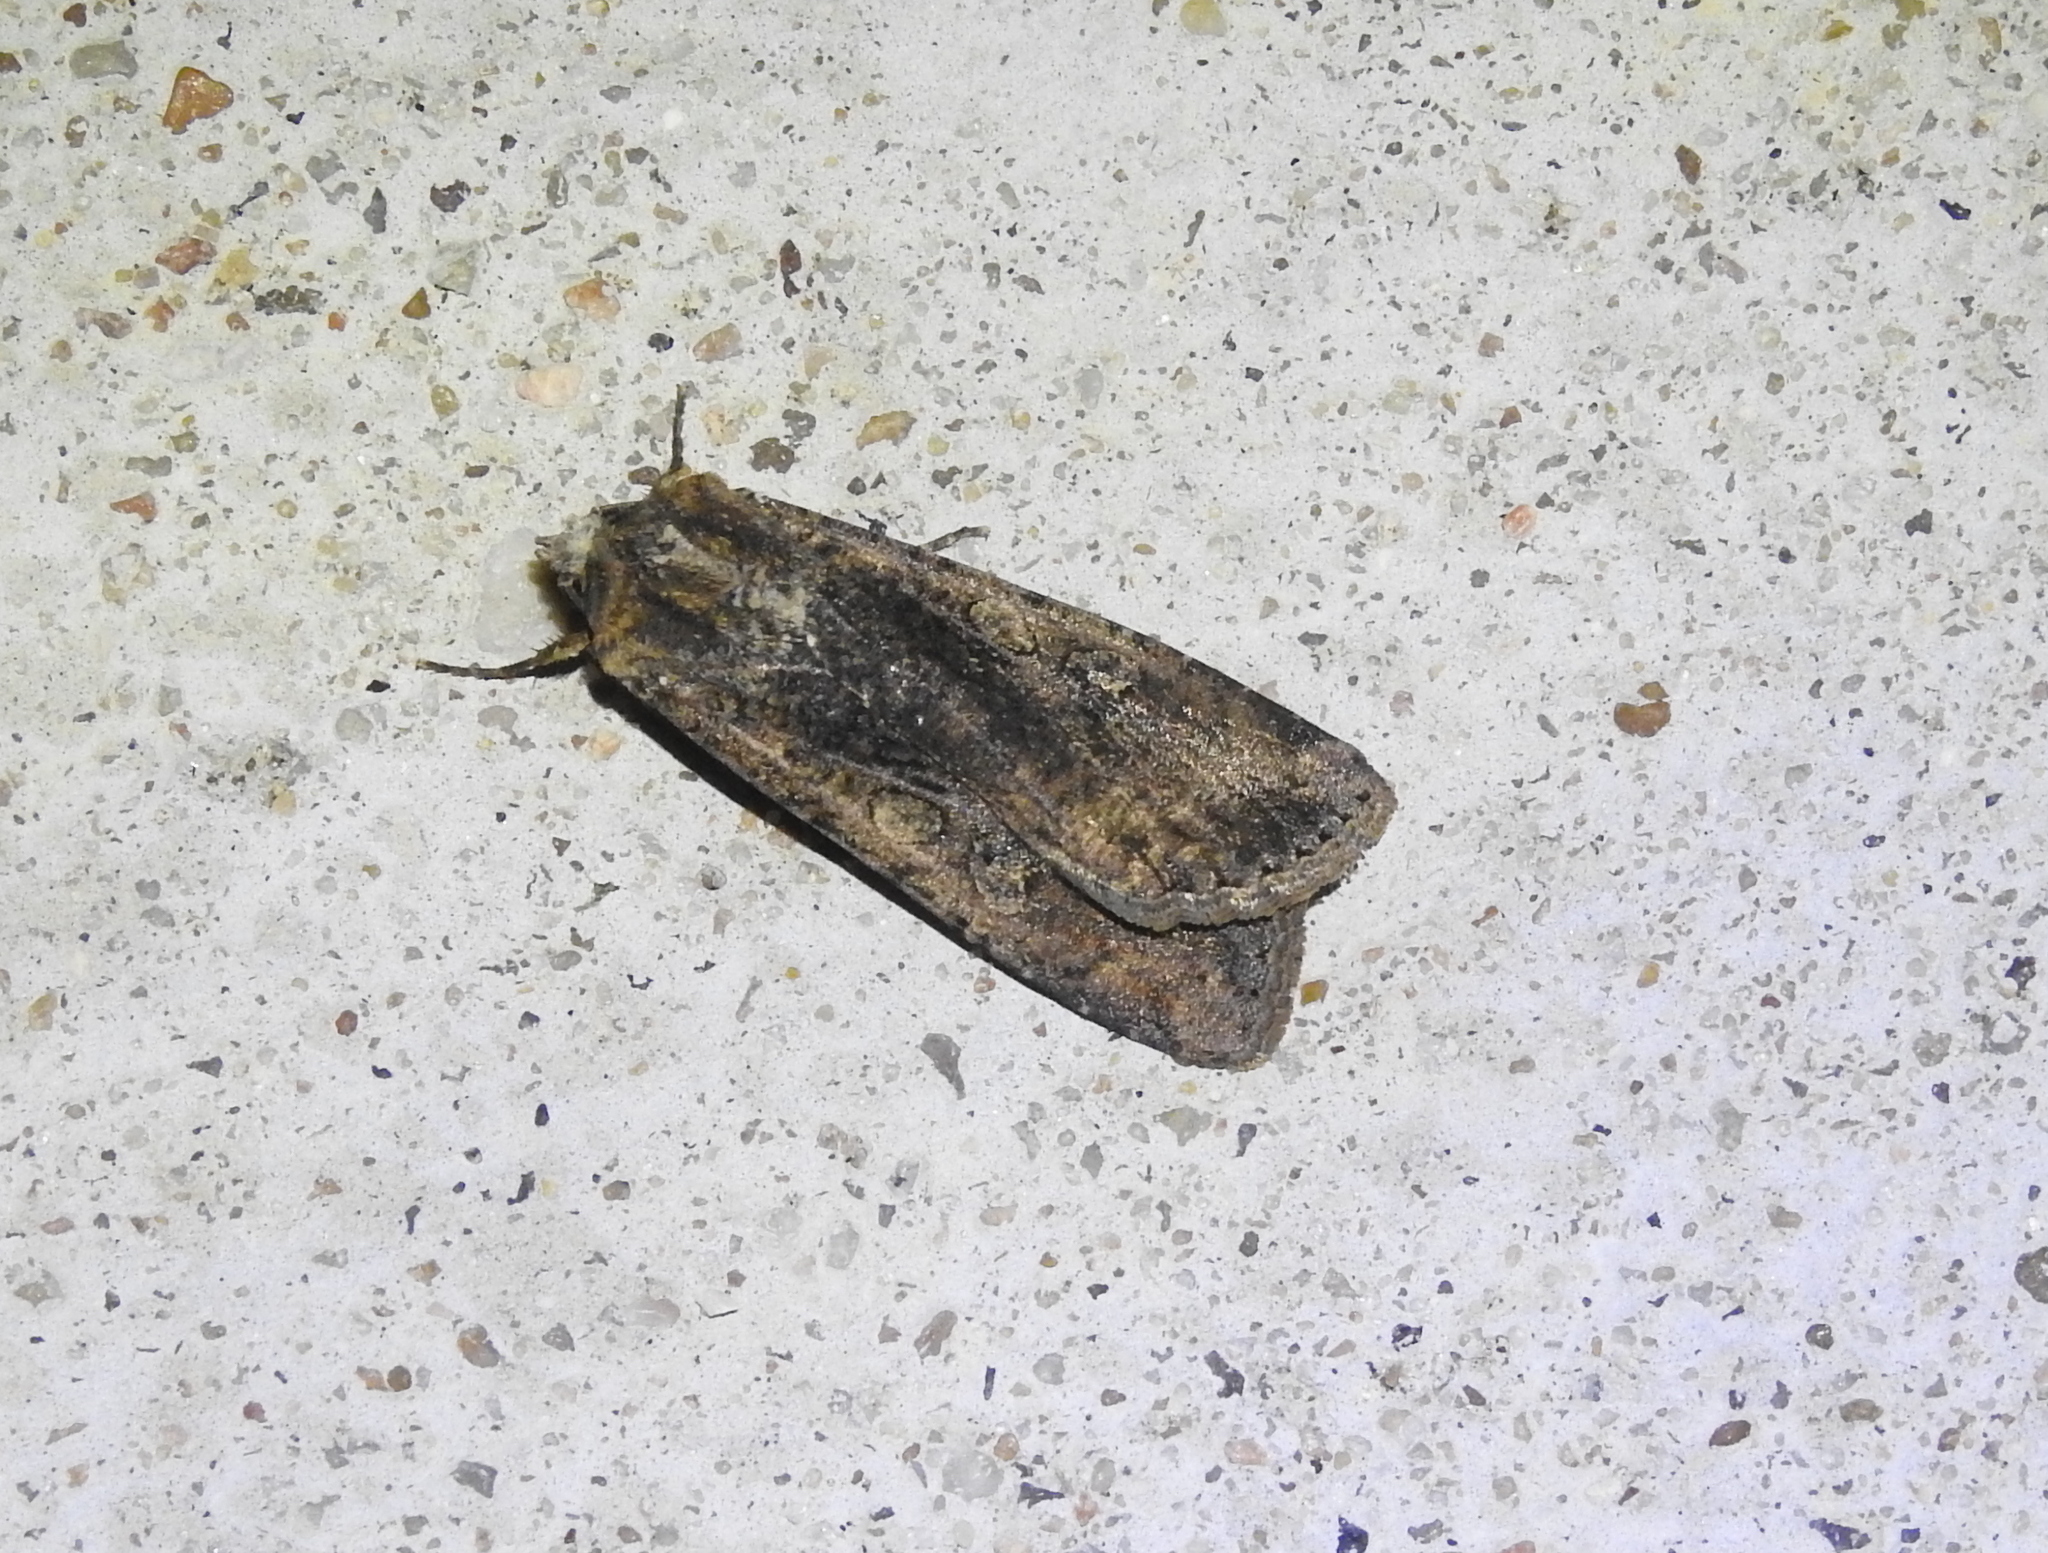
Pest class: cutworms